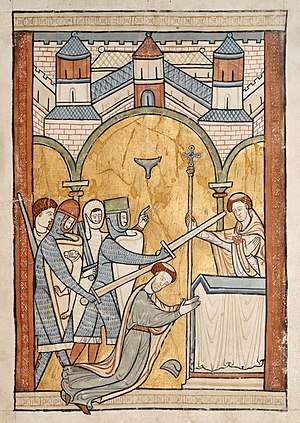
Henrik 2. af England / Senere regeringsperiode (1162–1175) / Striden med Thomas Becket
1200-tals skildring af Thomas Beckets død
Henrik 2. var konge af England fra 1154 til sin død. Han var den første konge af Huset Plantagenet.